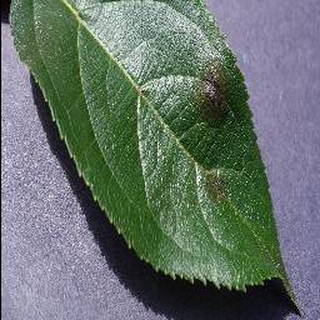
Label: apple_apple_scab